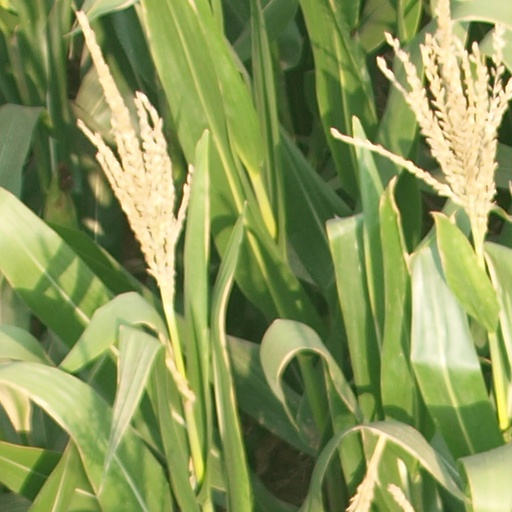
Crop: maize; corn